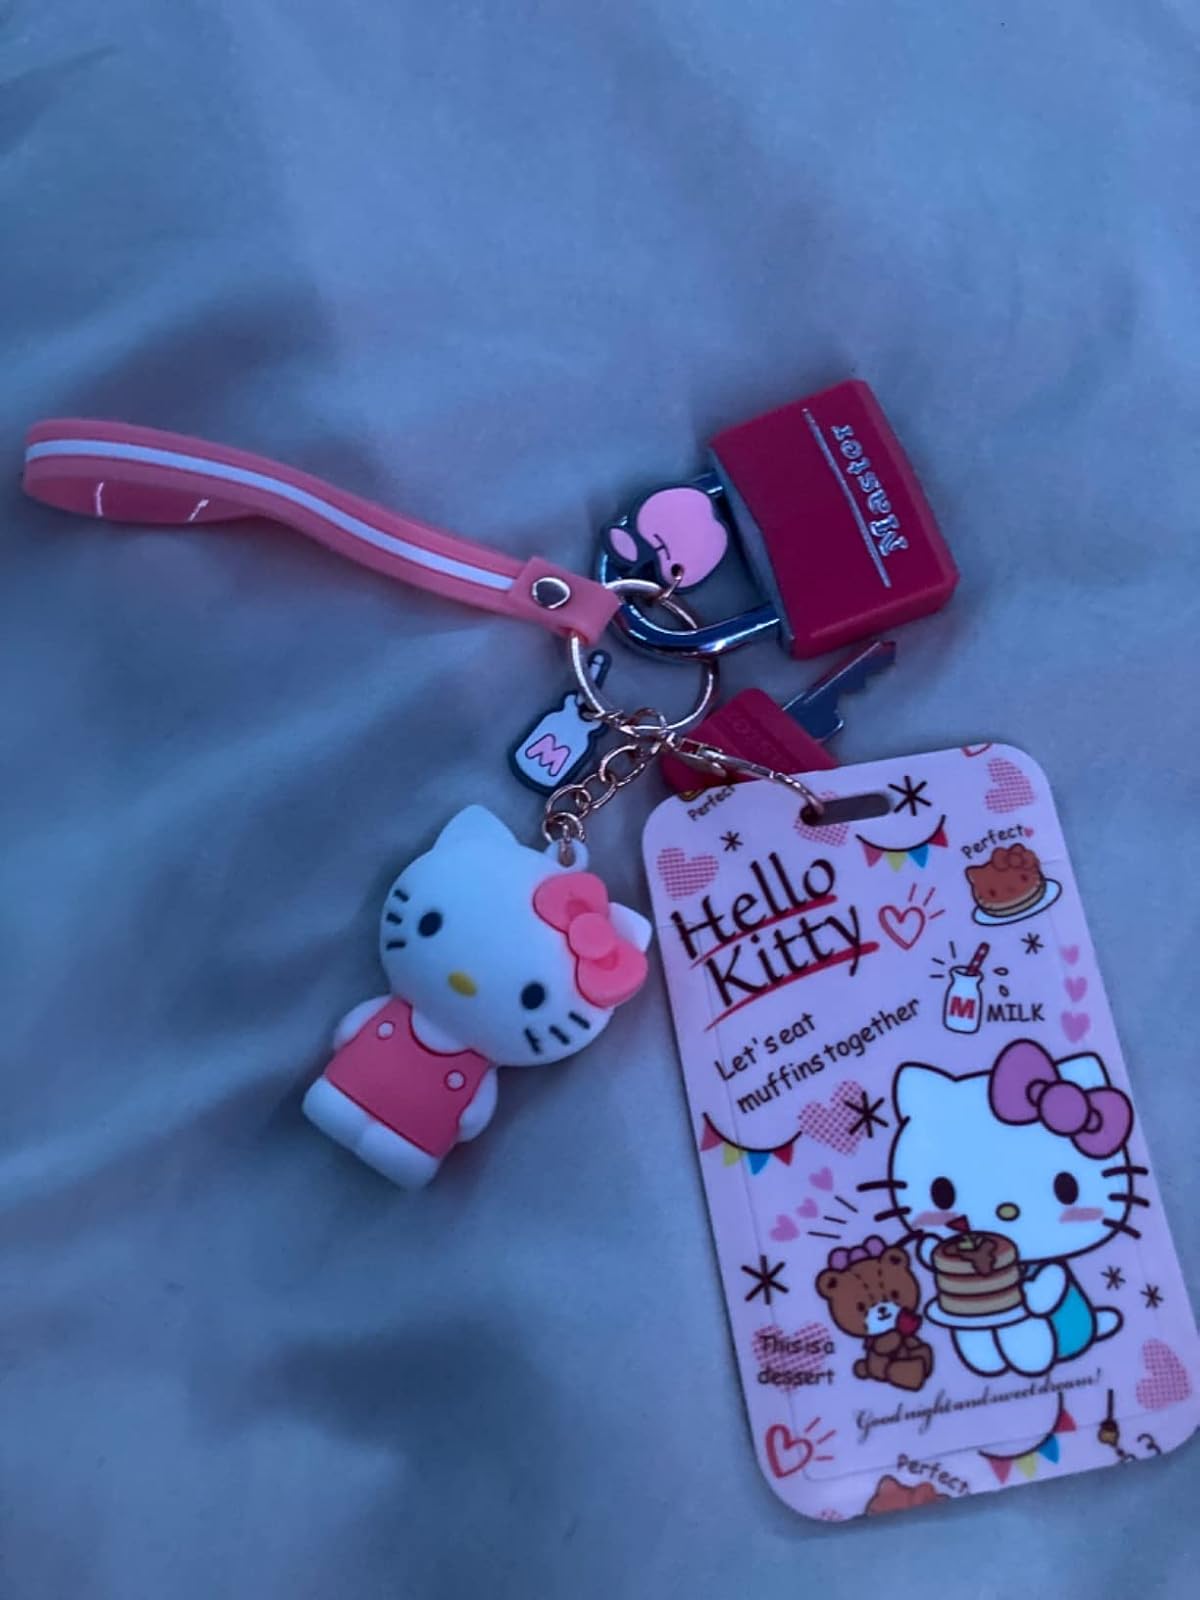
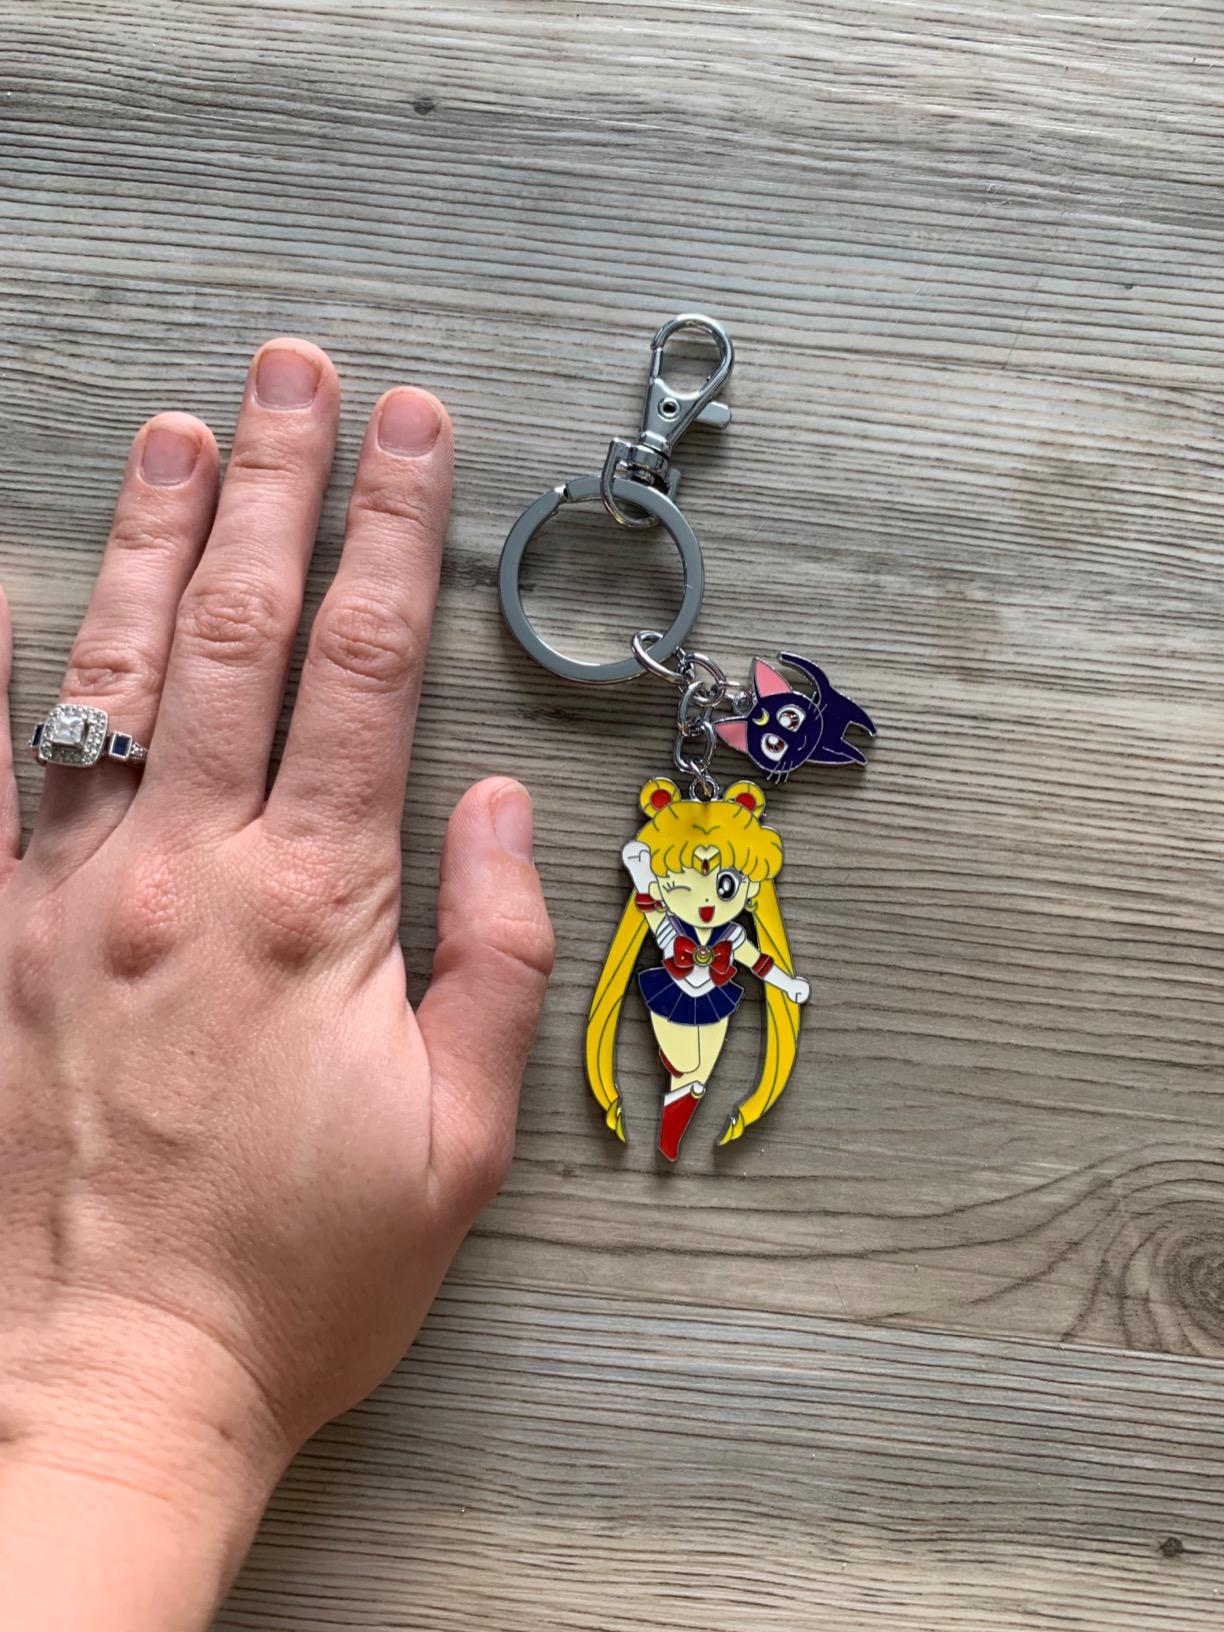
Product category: accessories_keychain
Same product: no